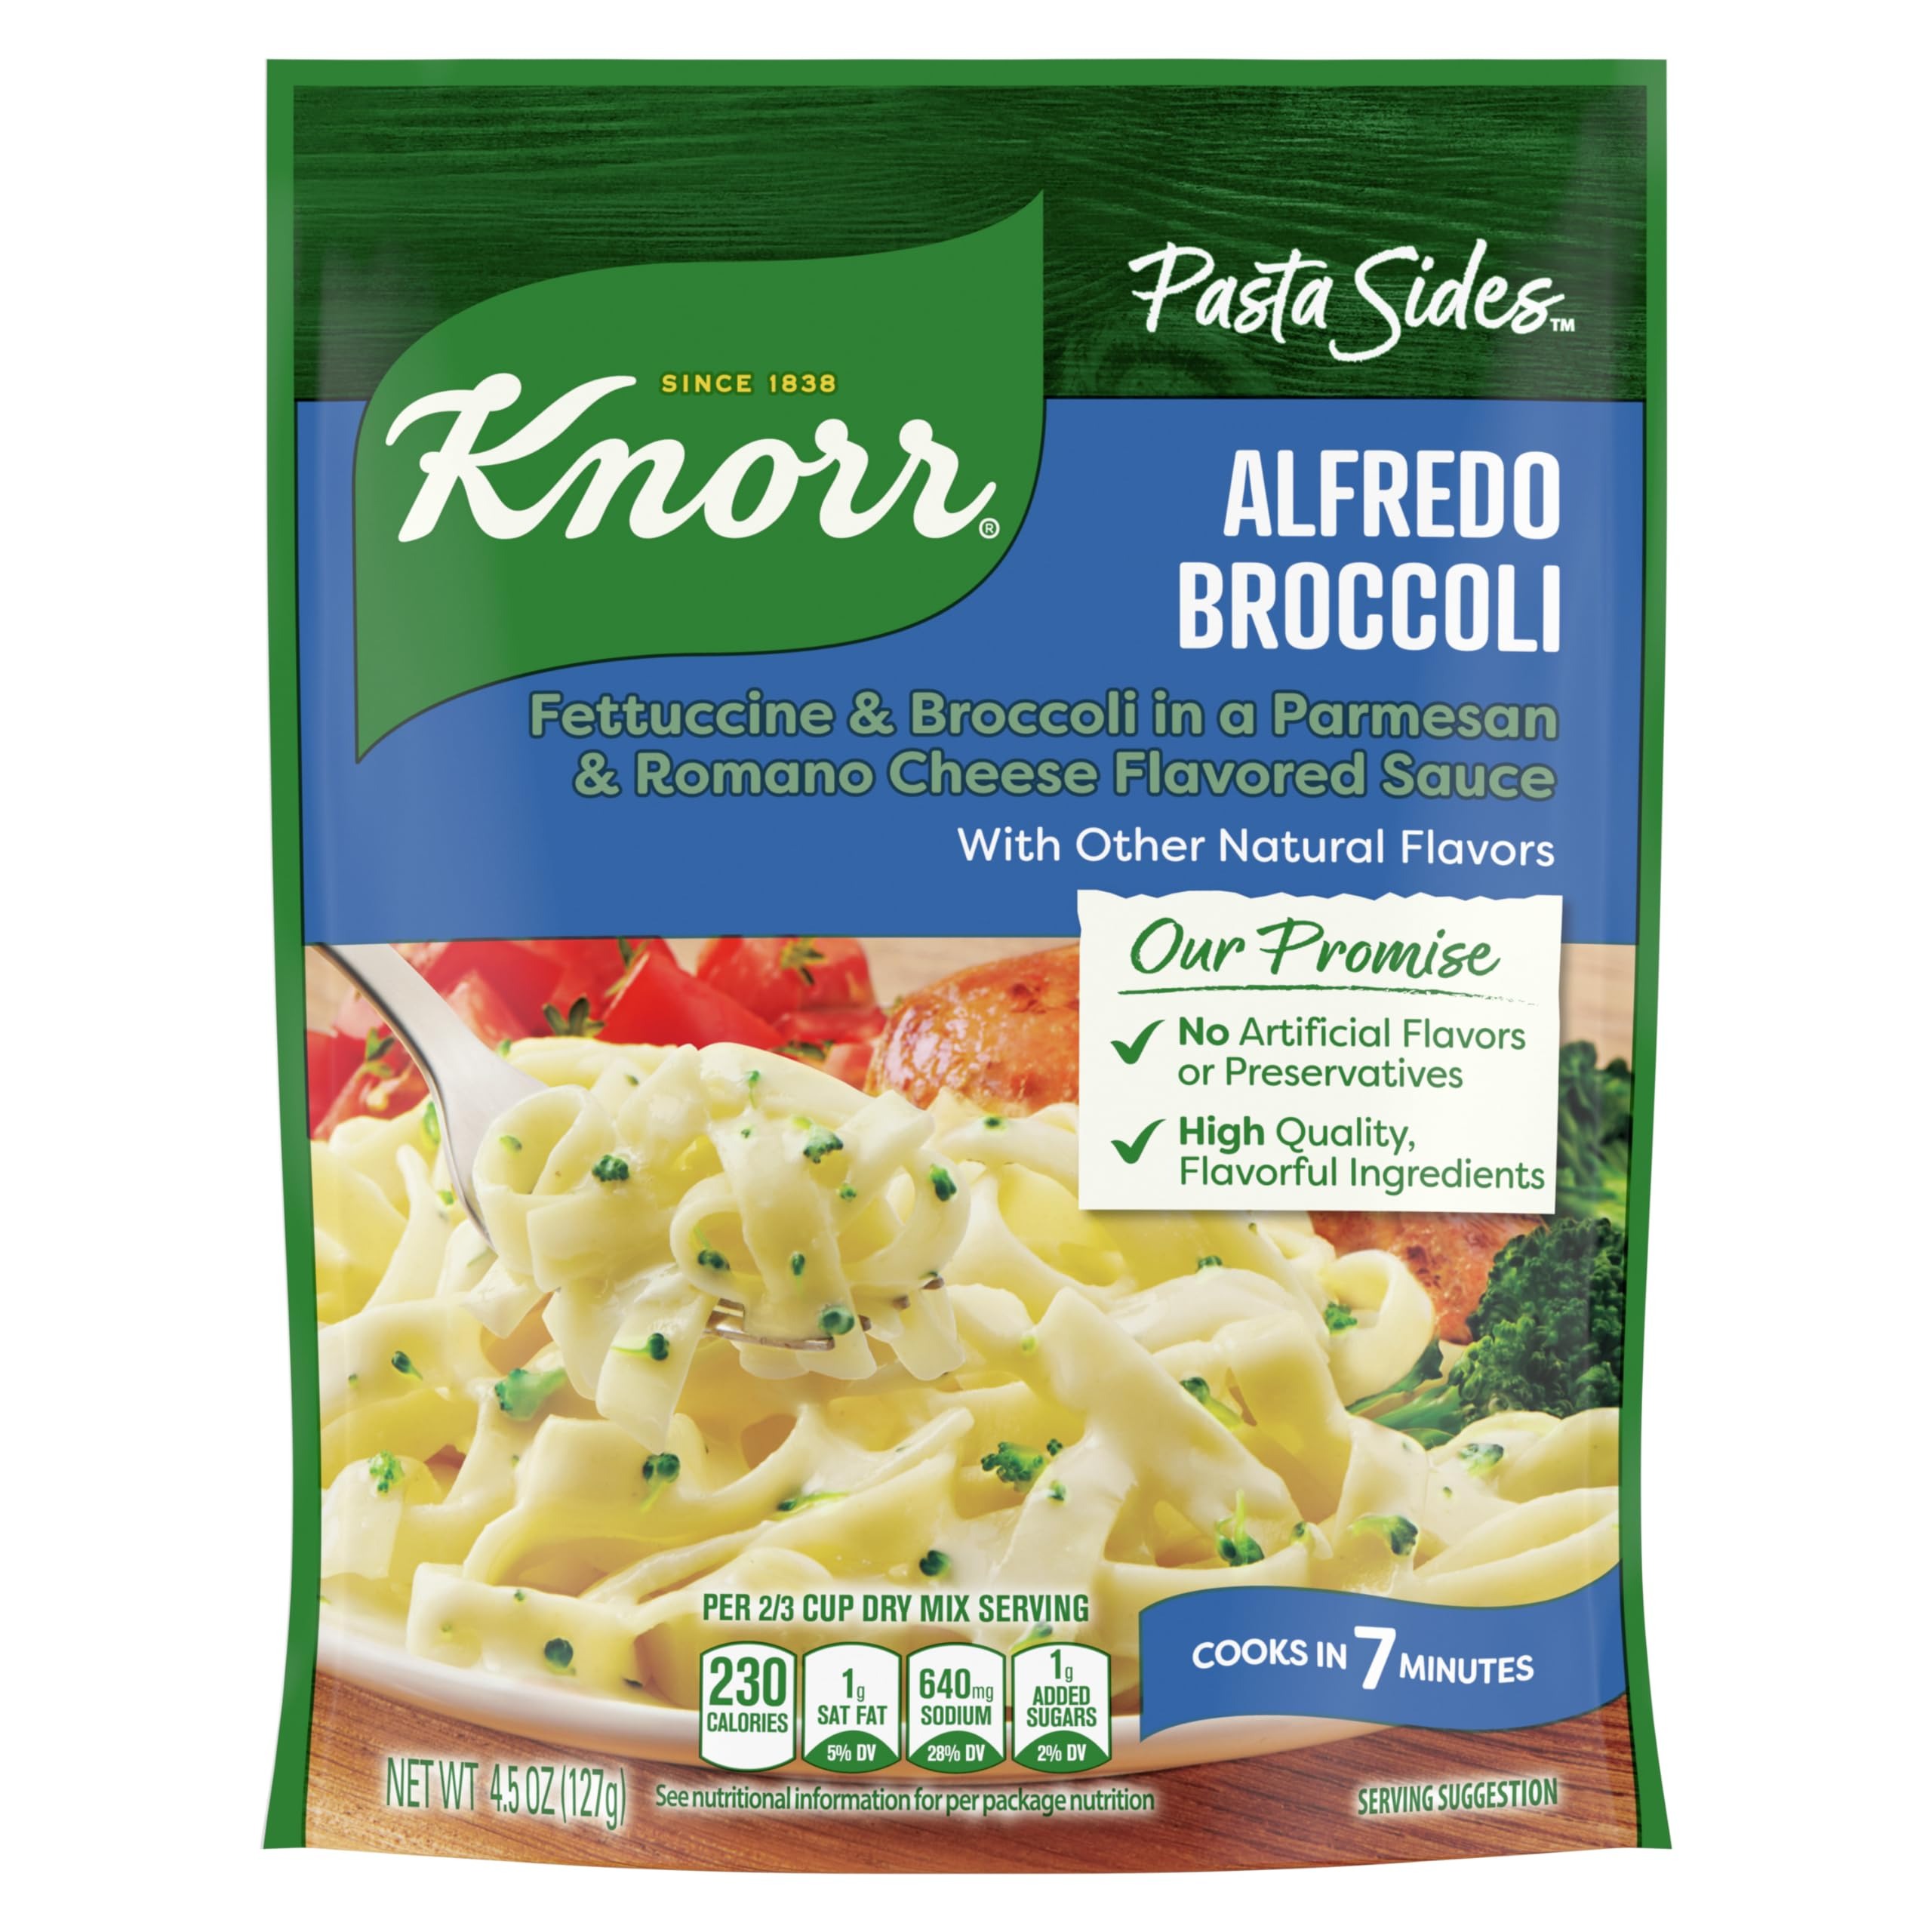
Item Name: Knorr Pasta Sides Alfredo Broccoli Fettuccine For Delicious Quick Pasta Side Dishes No Artificial Flavors, No Preservatives, No Added MSG 4.5 oz
Bullet Point 1: Knorr Pasta Sides Alfredo Broccoli Fettuccine is a pasta side dish that enhances meals with amazing flavor.
Bullet Point 2: Alfredo Broccoli Pasta Sides expertly combines Parmesan and Romano cheese flavored sauce with broccoli florets.
Bullet Point 3: Knorr Pasta Sides are quick and easy pasta side dishes — this delicious Alfredo Broccoli pasta cooks in just 7 minutes.
Bullet Point 4: Knorr Pasta Sides Alfredo Broccoli contains no artificial flavors, no preservatives, and no added MSG, except those naturally occurring glutamates.
Bullet Point 5: Serve this pasta as a standalone side dish, or use it as an ingredient in a delicious family recipe.
Value: 4.5
Unit: Ounce

Price: 1.14